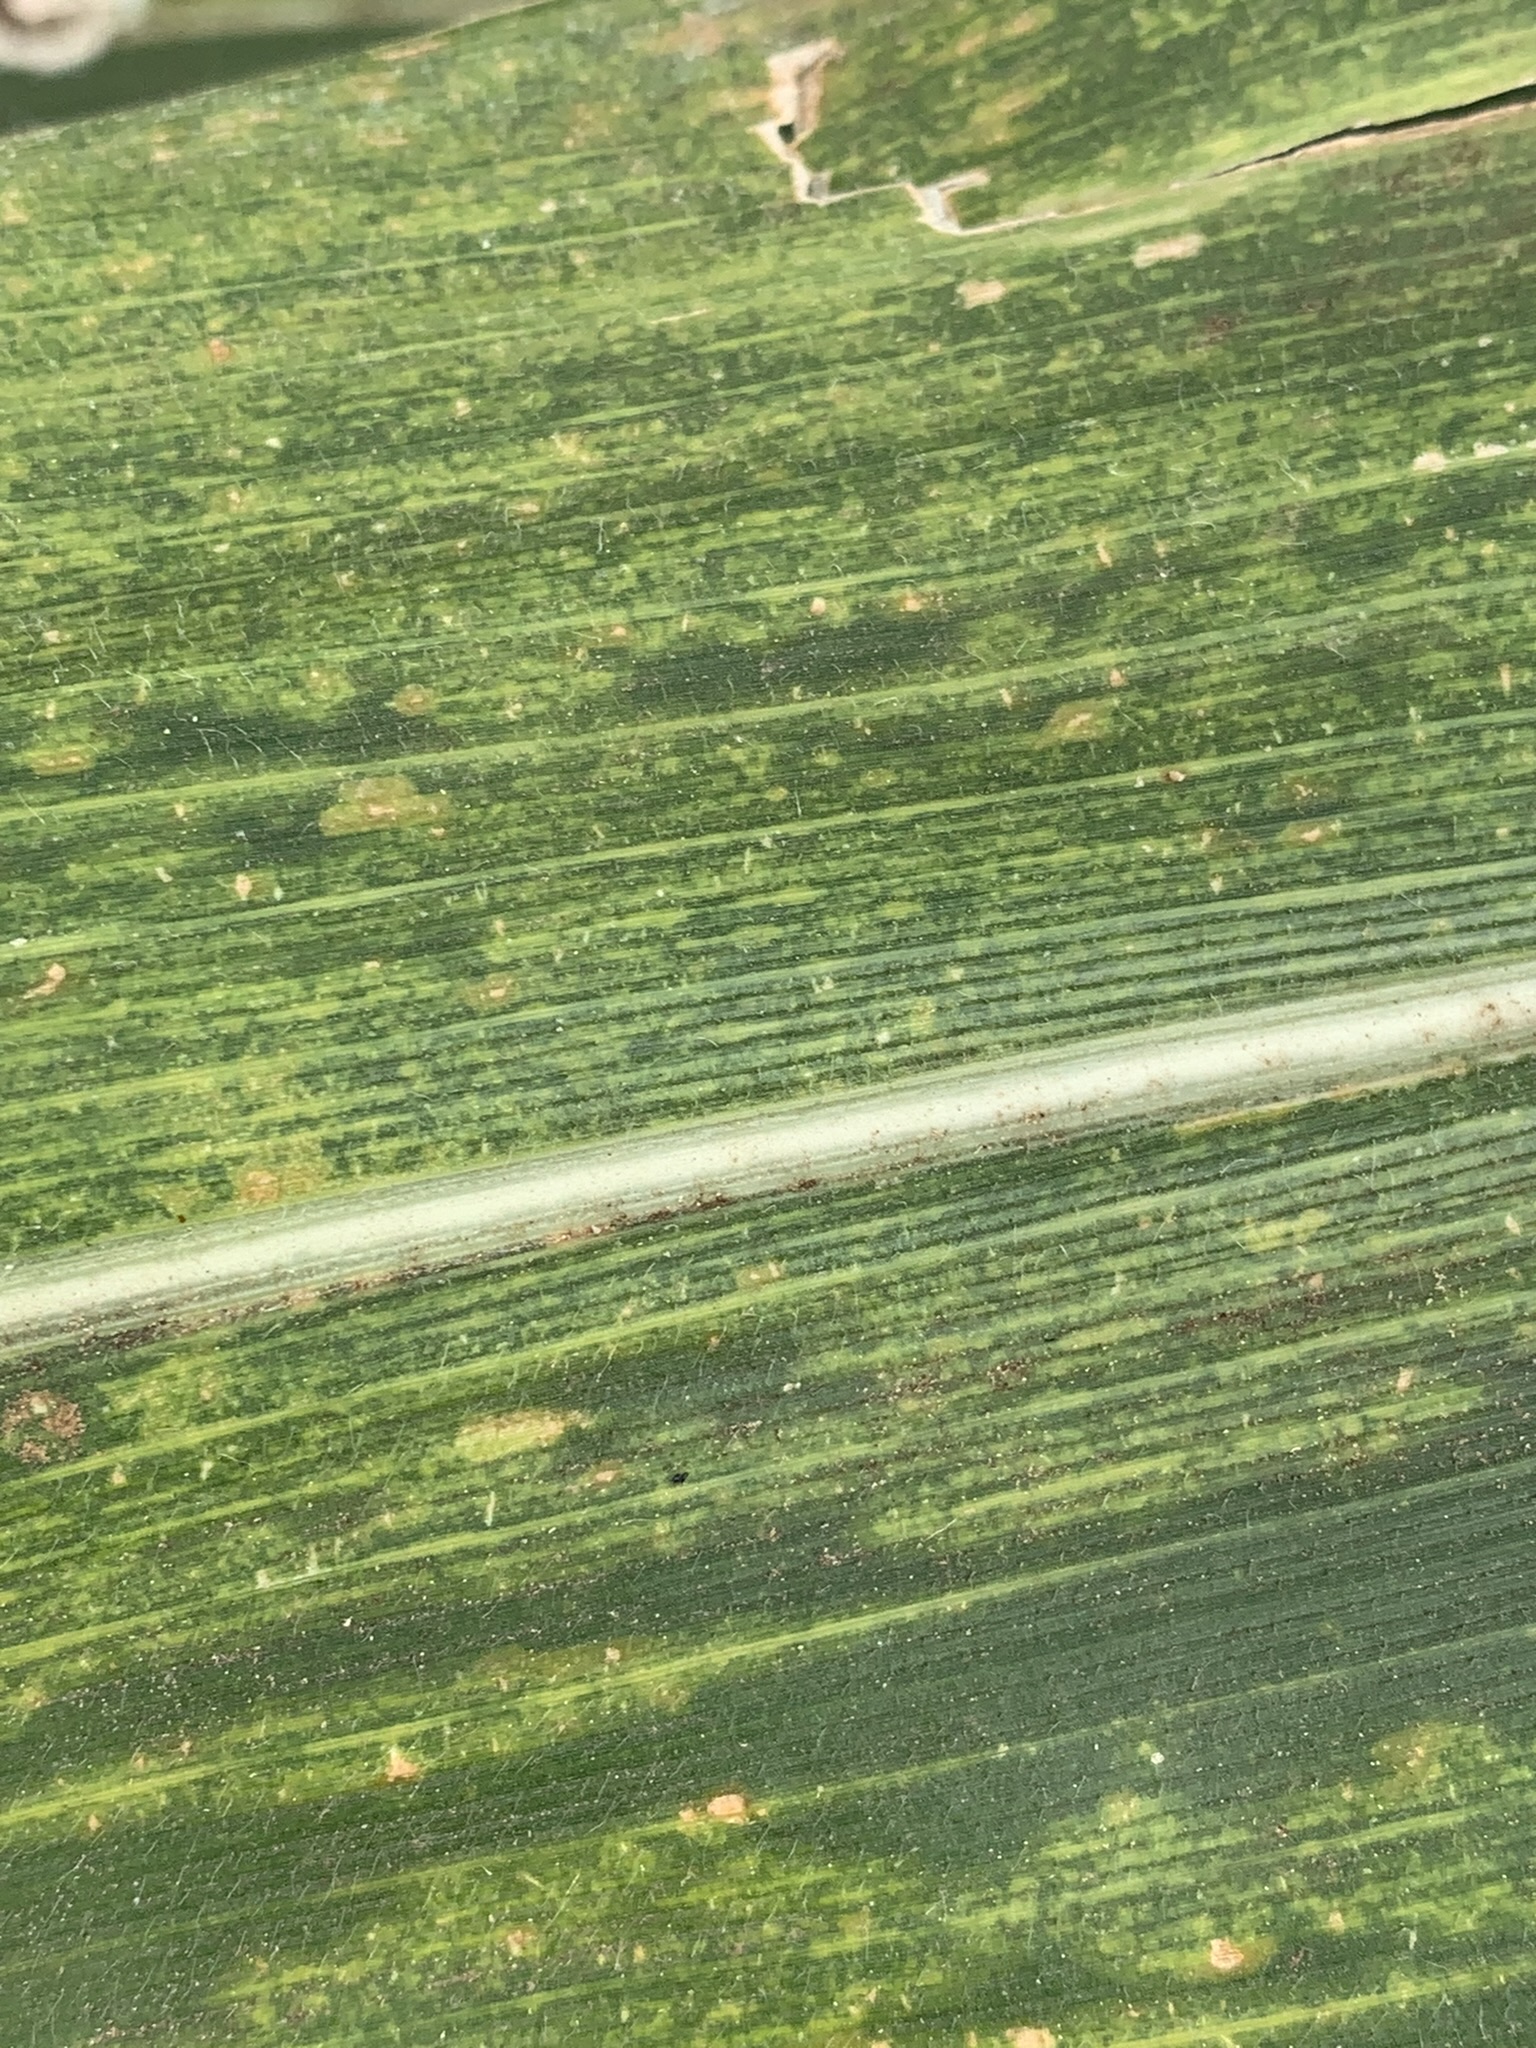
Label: MLN